Veles, North Macedonia

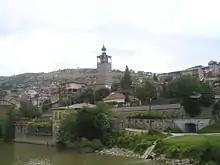
The clocktower in Veles

Throughout North Macedonia, Veles is known as an industrial center and recently, as a leader in the implementing of IT in the local administration in North Macedonia.